Arjun Kadhe

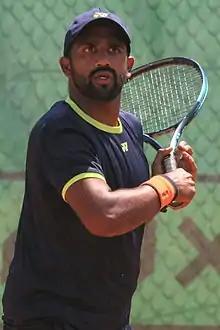
Kadhe at the 2022 Internationaux de Tennis de Blois

Arjun Kadhe (born 7 January 1994) is an Indian tennis player who specializes in doubles. He has a career high ATP doubles ranking of world No. 76 achieved on 28 October 2024. He also has a career high singles ranking of No. 328 achieved on 27 August 2018.